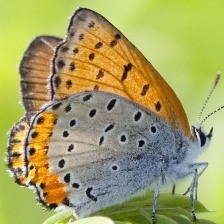
Species: COPPER TAIL